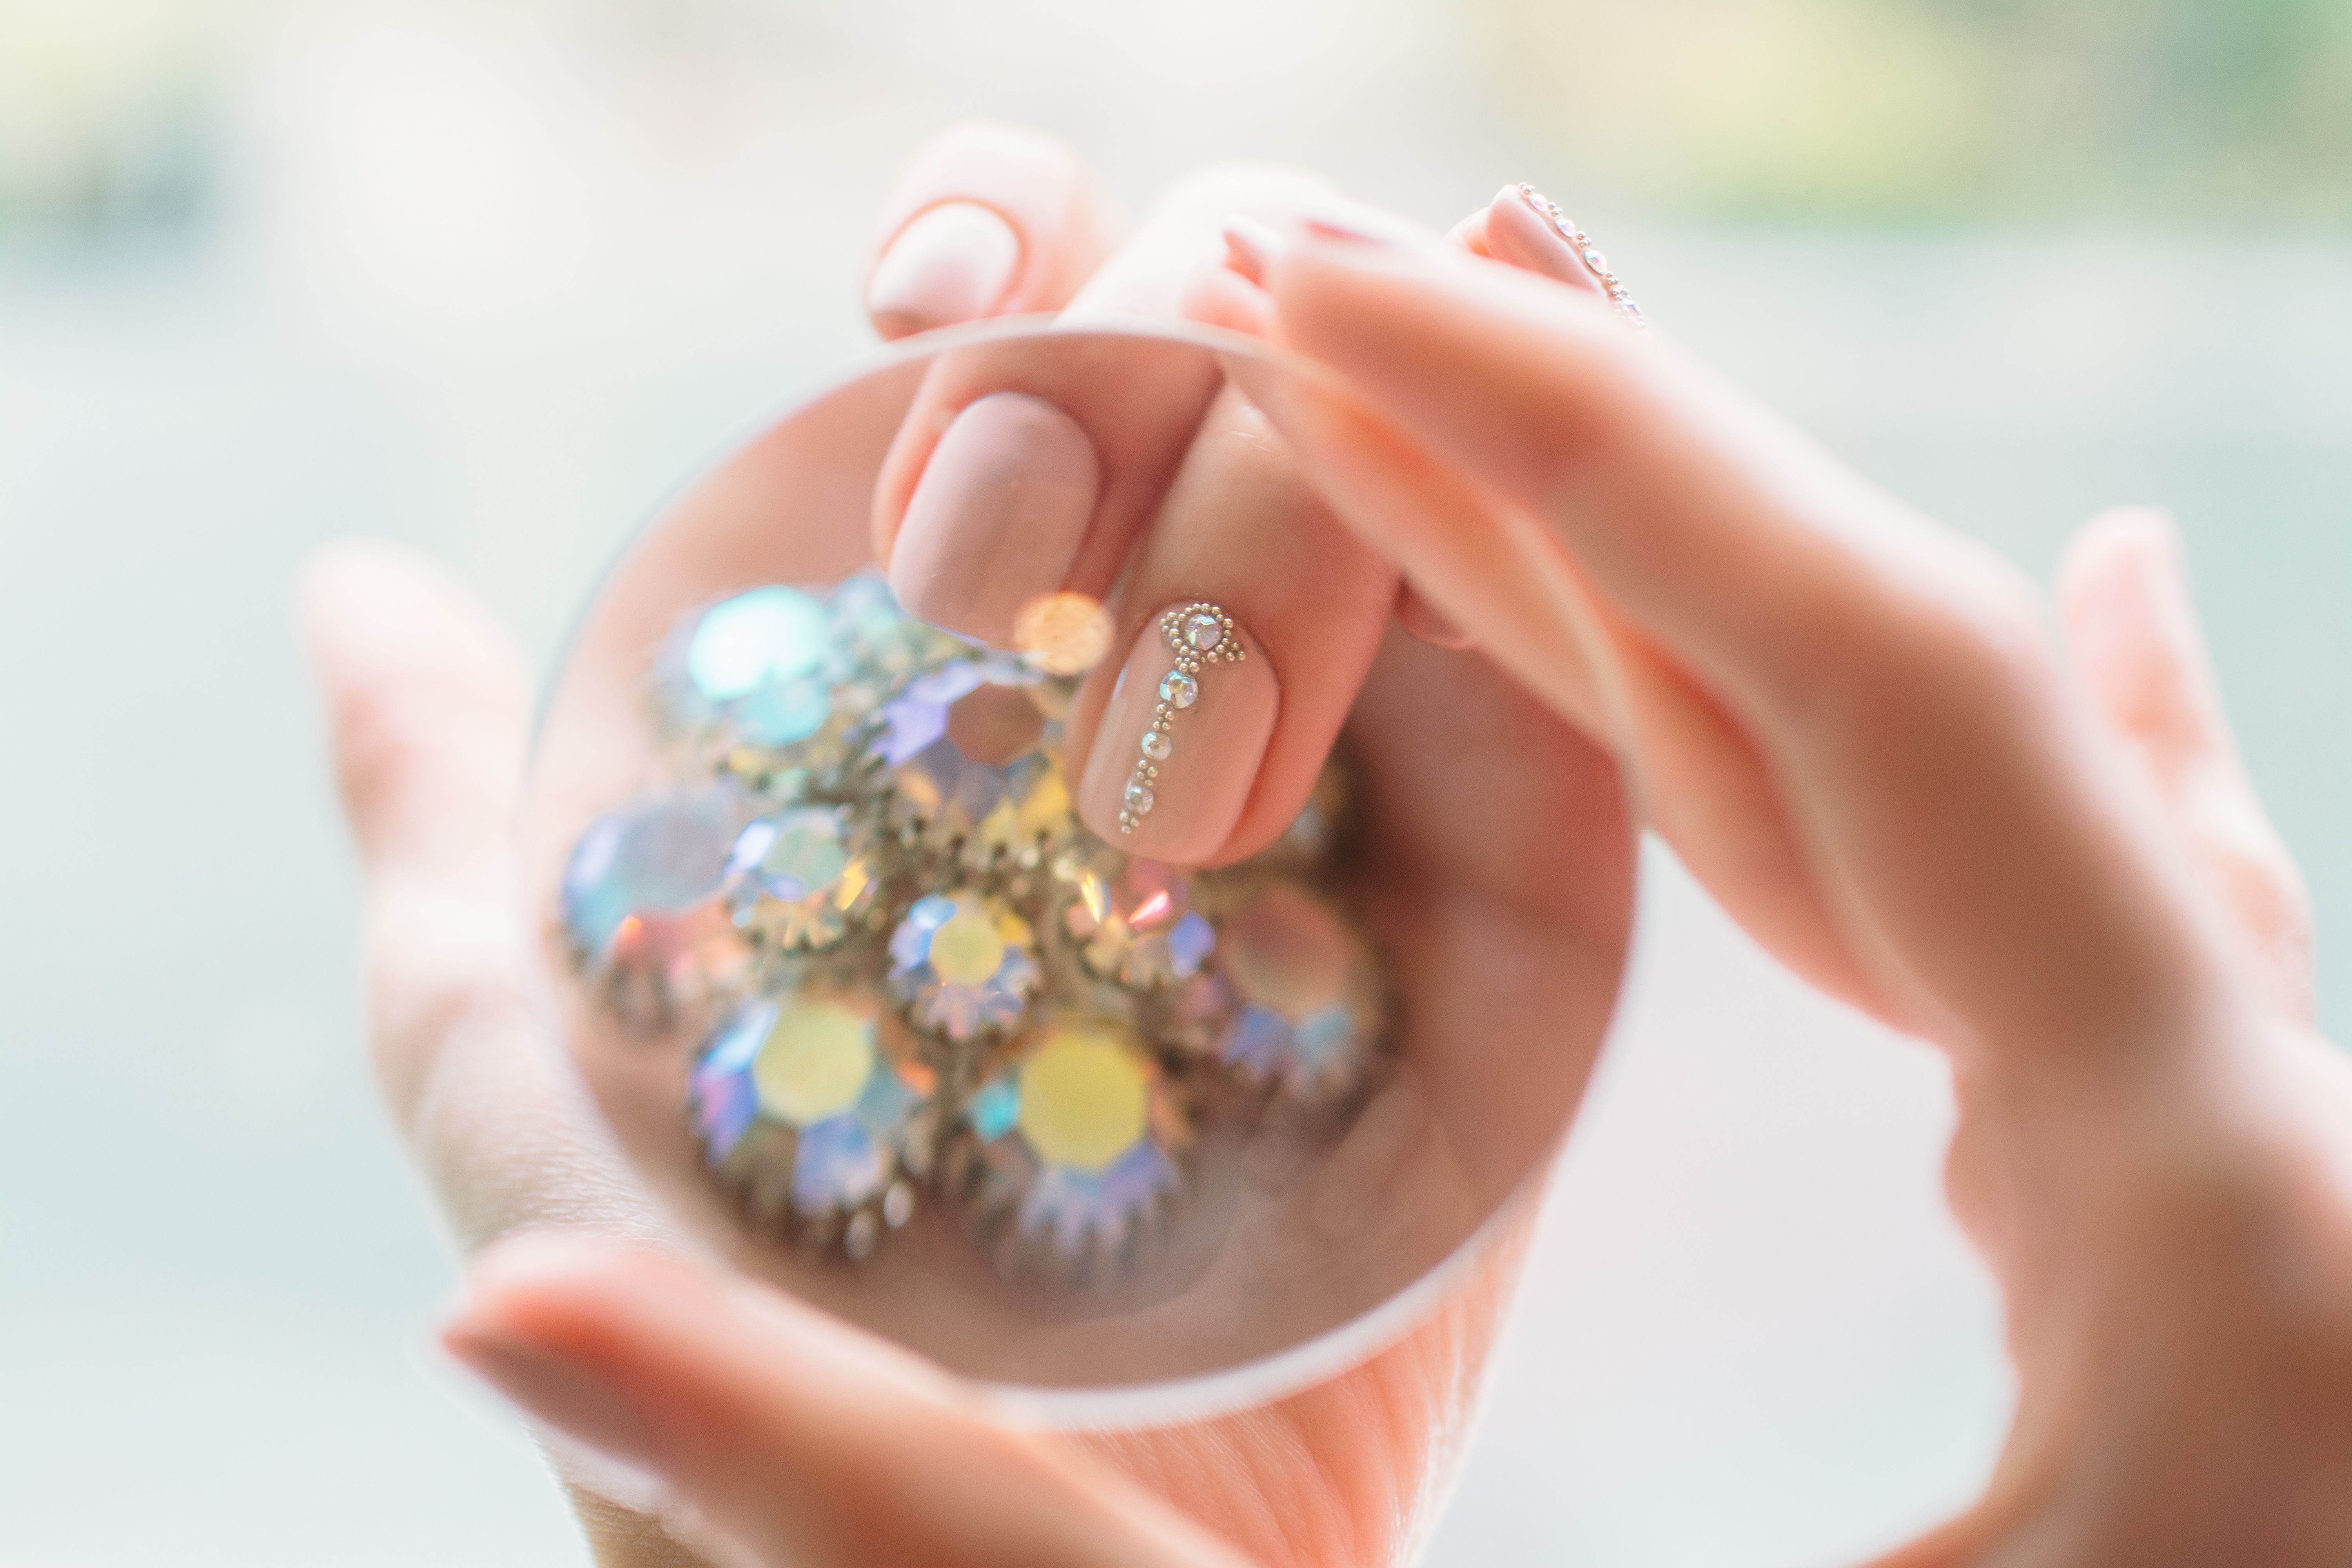
hand, ring, finger, ear, bead, nail, manicure, jewellery, fashion accessory